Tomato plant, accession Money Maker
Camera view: bottom (45 deg); turntable rotation: 90 degrees
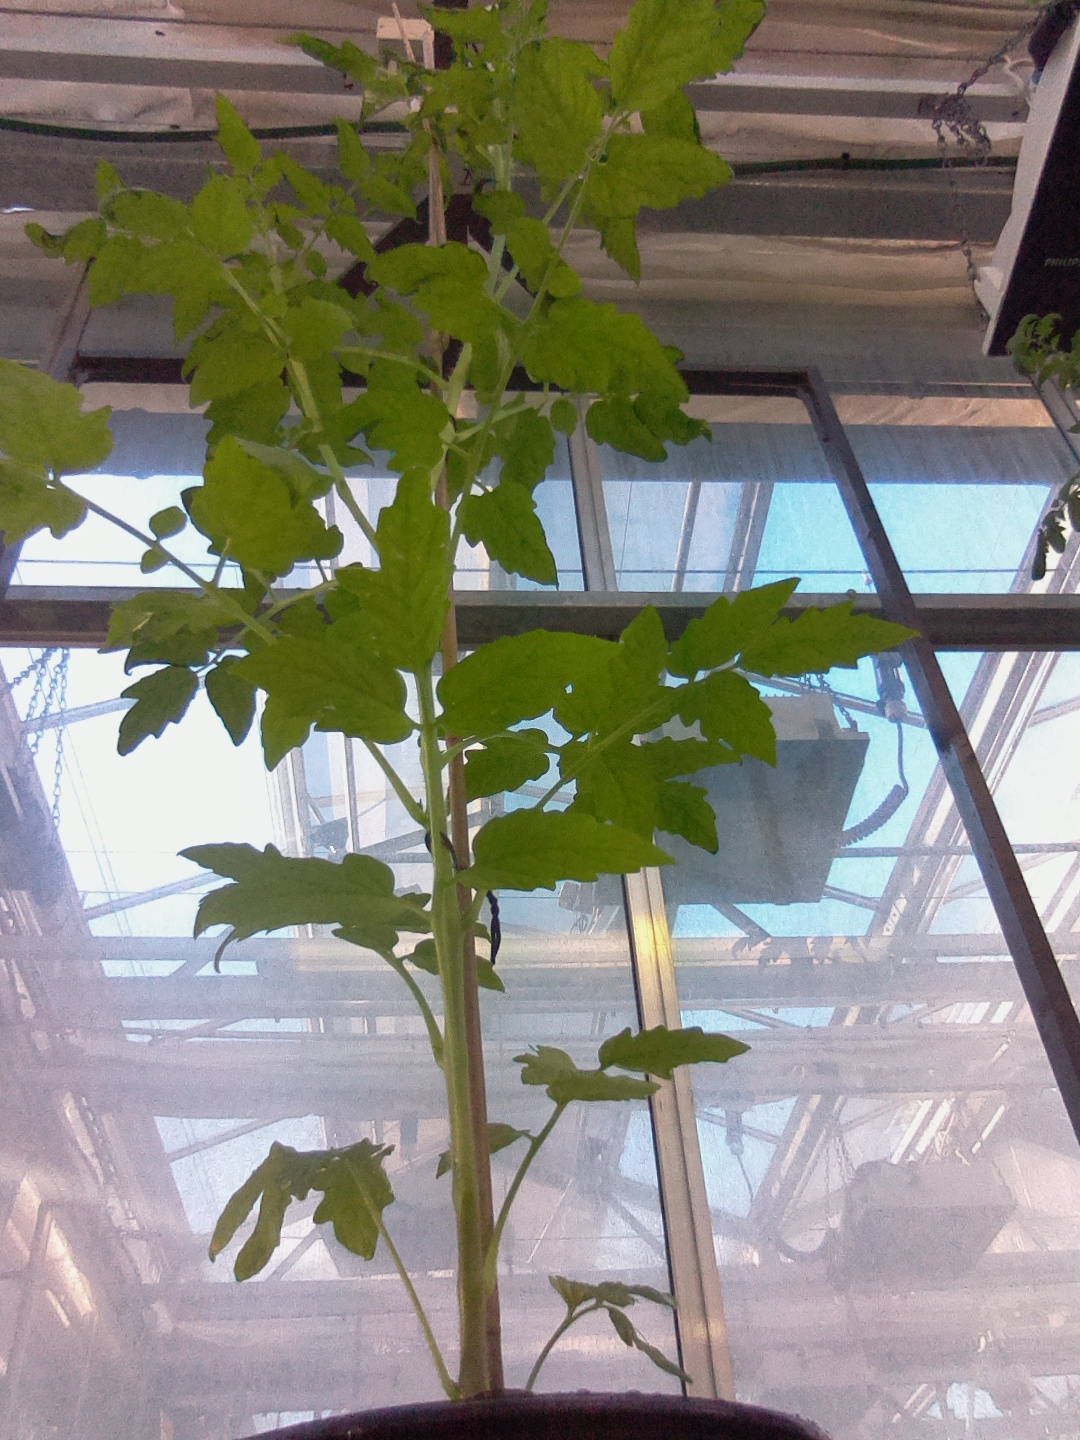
BBCH growth stage 52: 2 inflorescences visible